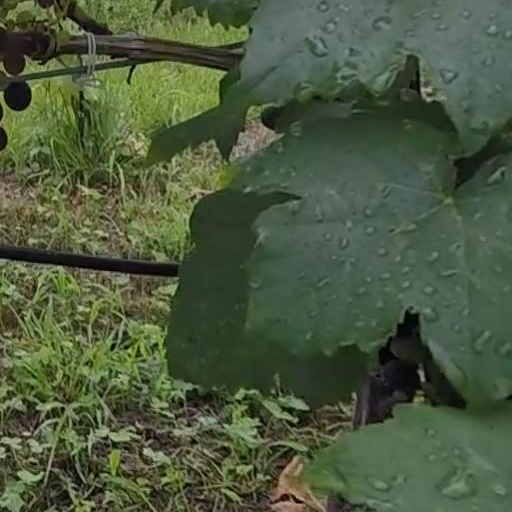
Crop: grape